Archibald Campbell Tait

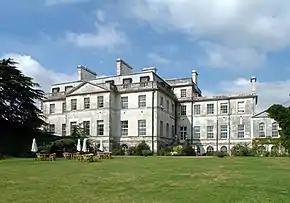
Addington Palace, the summer home of the Archbishops of Canterbury

For this Tait was by no means responsible as a whole: some of the provisions which proved most irksome were the result of amendments by Lord Shaftesbury which the bishops were unable to resist; and it must be borne in mind that the most disastrous results of the measure were not contemplated by those who were instrumental in passing it. The results followed inevitably: clergy were cited before a new tribunal, and not only deprived but imprisoned. A widespread feeling of indignation spread not only among High Churchmen, but among many who cared little or nothing for the ritual practices involved; and it seemed impossible to foretell what the outcome would be. But the aged archbishop was moved as much as anybody, and tried hard to mitigate such a state of things.